Lothar Baumgarten

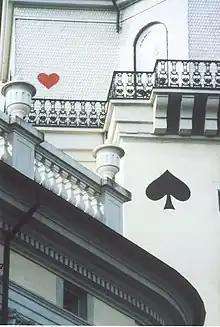
Lothar Baumgarten, detail of "Entenschlaf", Documenta IX 1992. Kassel, Germany

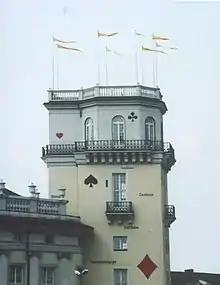
Lothar Baumgarten, "Entenschlaf", Documenta IX 1992. Kassel, Germany

Lothar Baumgarten (5 October 1944 – 2 December 2018) was a German conceptual artist, based in New York and Berlin. His work includes installation and also film.